Architecture of Mostar

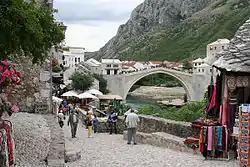
Mostar's Old Bridge and the nearby street.

Centuries before the Ottoman conquest of Bosnia, Mostar was a small hamlet situated at a strategic crossing of the Neretva river. Its hinterlands consisted of a broad agricultural plain on the west bank and steep terraces on the east bank surrounded by barren mountains. Mostar was a representative multi-ethnic and multi-cultural settlement in Bosnia and Herzegovina, which had possessed an independent political identity since the twelfth century. By the fifteenth century, most of the lands that would later become part of modern Yugoslavia were inhabited primarily by peoples of the same south Slavic heritage.